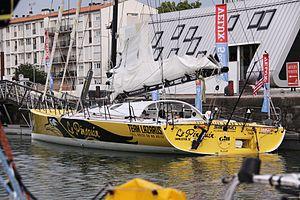
Le voilier de course ""Le Pingouin"" dans le Bassin des Chalutiers à La Rochelle après avoir terminé la course autour du monde en monocoque et en solitaire Velux 5 Oceans 2010-2011 (La Rochelle - La Rochelle). ""Le Pingouin"" est un des premiers voiliers de course Open 60 de troisième génération à voir été mis aux normes de la classe Eco 60 créée pour la Velux 5 Oceans 2010 -2011. ""Le Pingouin"" a été construit en 1998. Il mesure 60 pieds (18, 28 mètres) de long et 5,56 mètres de large. La Rochelle, Charente Maritime, France."
Le Pingouin est un voilier monocoque 60 pieds IMOCA mis à l'eau en 1998 pour la navigatrice Catherine Chabaud. L'année suivante, sous les couleurs de Whirlpool - Europe 2, il remporta son premier titre, la Fastnet Race en 1999. Il a également remporté la Velux 5 Oceans 2010-2011 à nouveau sous le nom de Le Pingouin, skippé par l’Américain Brad Van Liew.